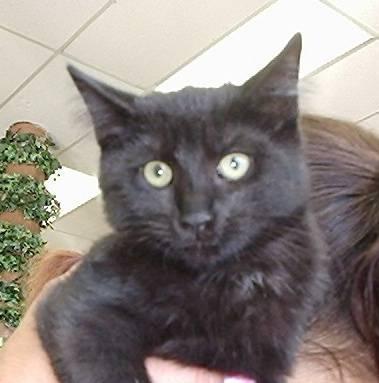
cat